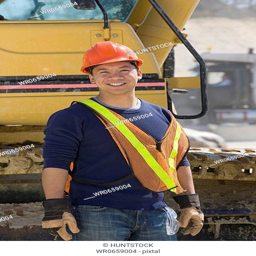
portrait of an engineer smiling